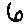
Label: 6